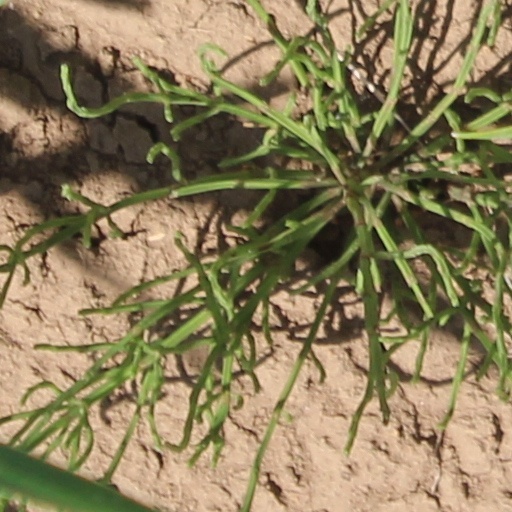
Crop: wheat